Dassault Mercure

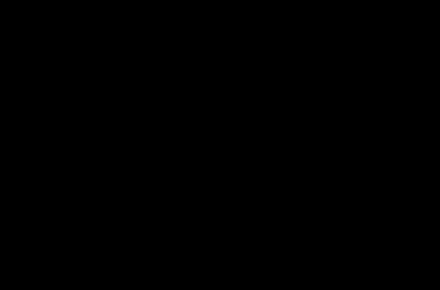
Three-view diagram of the Mercure.

Intending for the Mercure to be mass-produced in substantial numbers (According to "Flight International", the 300th aircraft was projected to be delivered by the end of 1979), Dassault established a total of four plants especially for the Mercure program: Martignas (close to Bordeaux), Poitiers, Seclin (close to Lille) and Istres. Additional manufacturing work was distributed across locations throughout Europe, the production programme being a collaborative effort between Dassault, Fiat Aviazione of Italy, SABCA (Société Anonyme Belge de Constructions Aéronautiques) of Belgium, Construcciones Aeronáuticas SA (CASA) of Spain and the Swiss National Aircraft Factory at